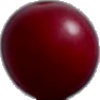
Label: Cherry Wax Red 1